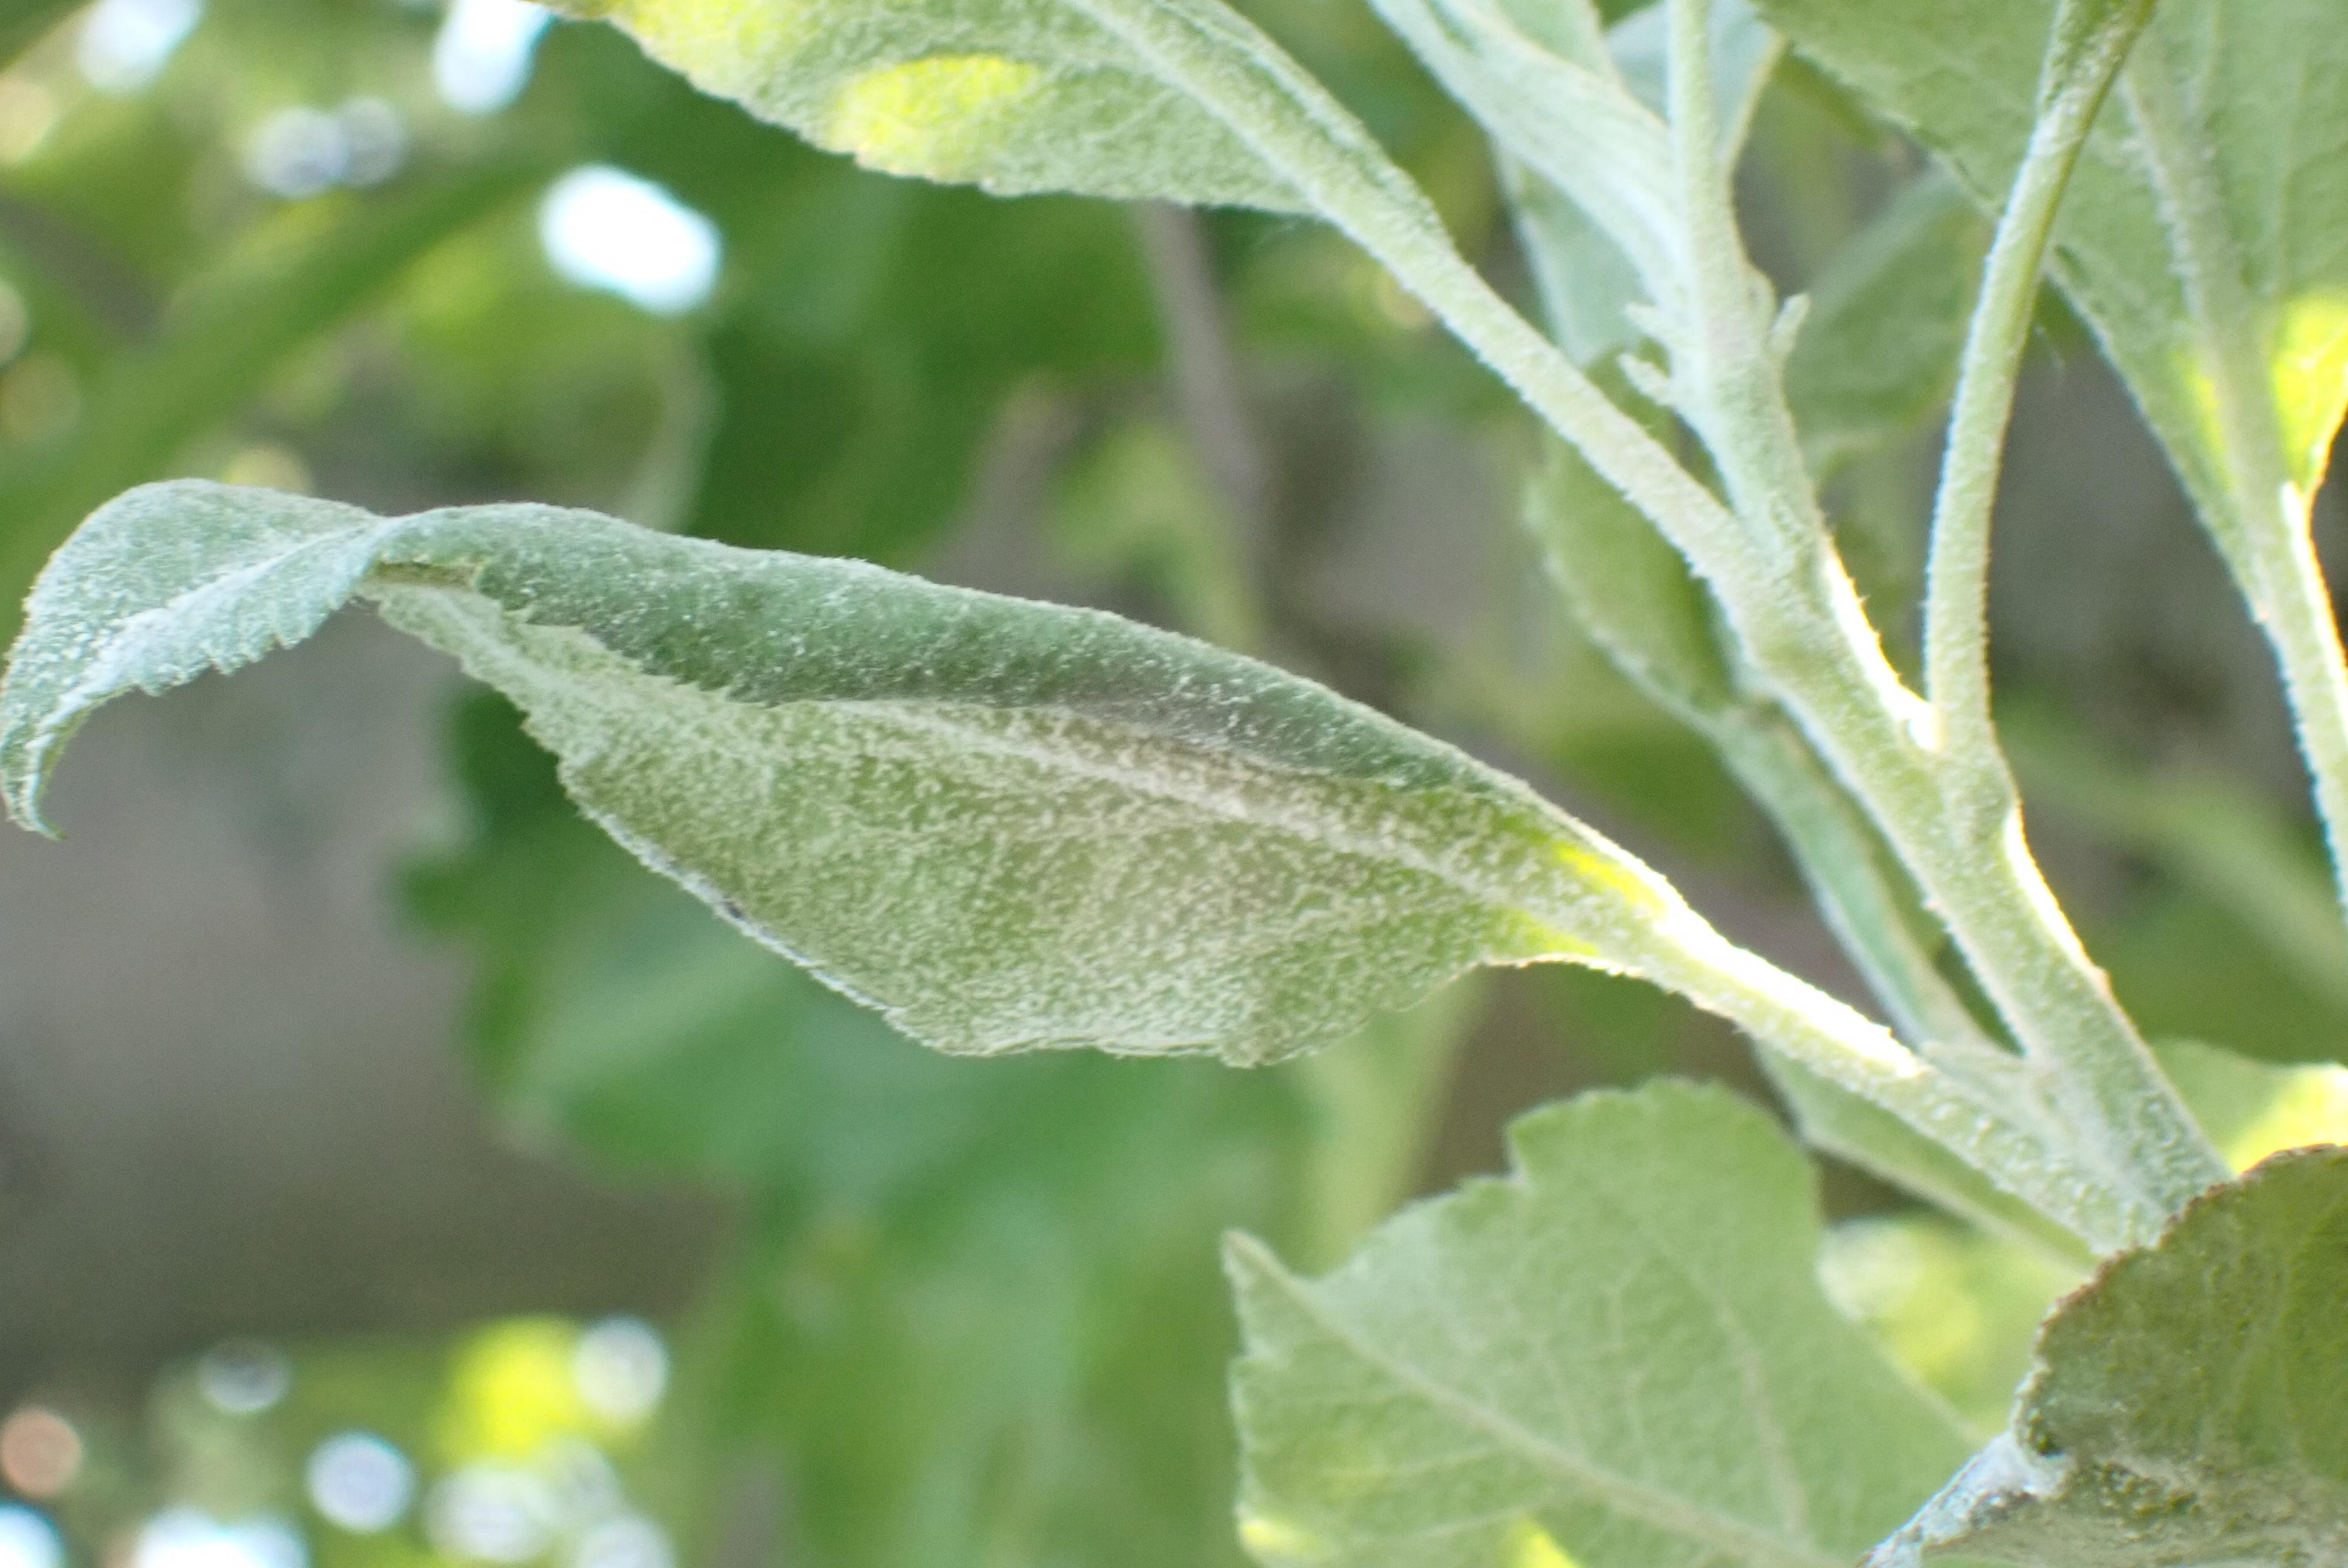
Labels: powdery_mildew